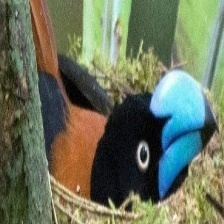
Species: HELMET VANGA
Scientific name: EURYCEROS PREVOSTII